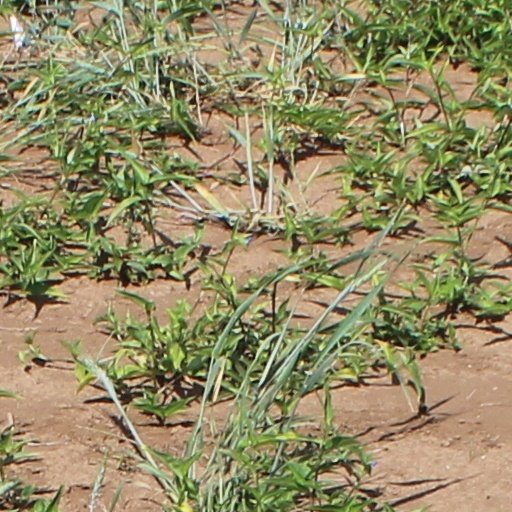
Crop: wheat